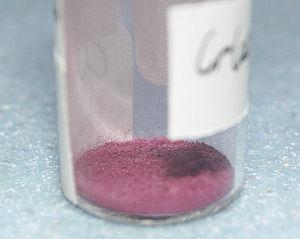
L'acétylacétonate de chrome(III) est un composé de coordination de formule Cr(C₅H₇O₂)₃, le plus souvent désigné par l'abréviation Cr₃. Ce complexe de coordination de couleur pourpre est utilisé comme agent de relaxation en spectroscopie RMN grâce à sa solubilité dans les solvants organiques apolaires et son paramagnétisme.